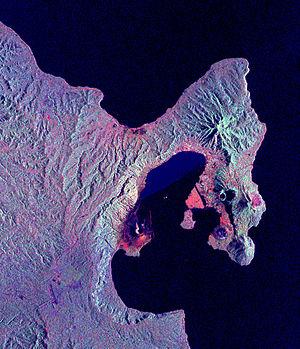
Le Rabaul est un volcan de Papouasie-Nouvelle-Guinée situé sur l'île de Nouvelle-Bretagne et constitué d'une caldeira à demi-ouverte sur la mer. Cette caldeira forme un port naturel qui abrite Rabaul, ville abandonnée et détruite à la suite de l'éruption de 1994. Plusieurs bouches éruptives du volcan formant des cônes volcaniques, dont le Vulcan et le Tavurvur, se situent sur le pourtour de la caldeira.